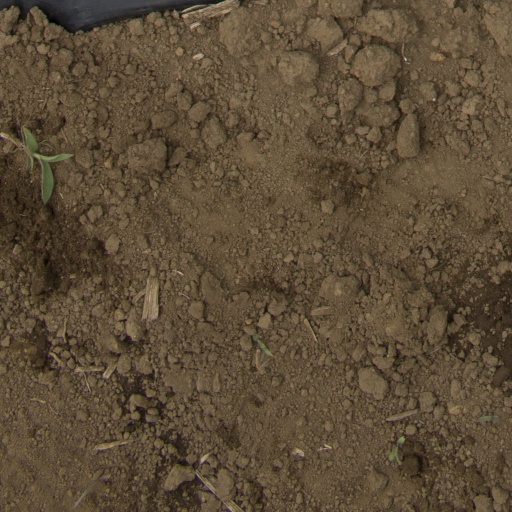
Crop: Jerusalem artichoke